Surströmming

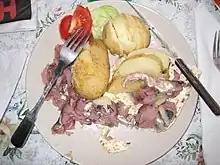
Surströmming served on tunnbröd (a Swedish flatbread) with boiled potatoes and vegetables

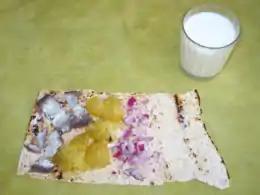
Surströmming with potatoes and onion on buttered tunnbröd, served with a glass of milk

Swedes usually consume surströmming after the third Thursday of August, labeled as "Surströmming day", through early September. Because of the strong smell, it is often eaten outdoors. The pressurized can is usually opened some distance away from the dining table and is often initially punctured while immersed in a bucket of water, or after tapping and angling it upwards at 45 degrees, to prevent escaping gas from spraying brine.